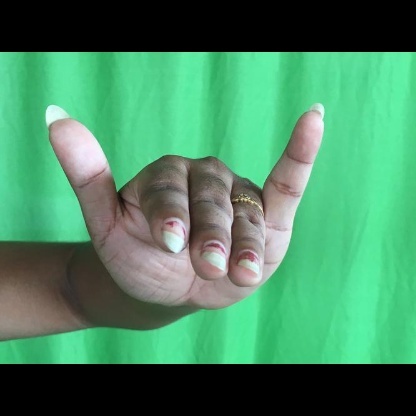
Mudra: Mrigasirsha